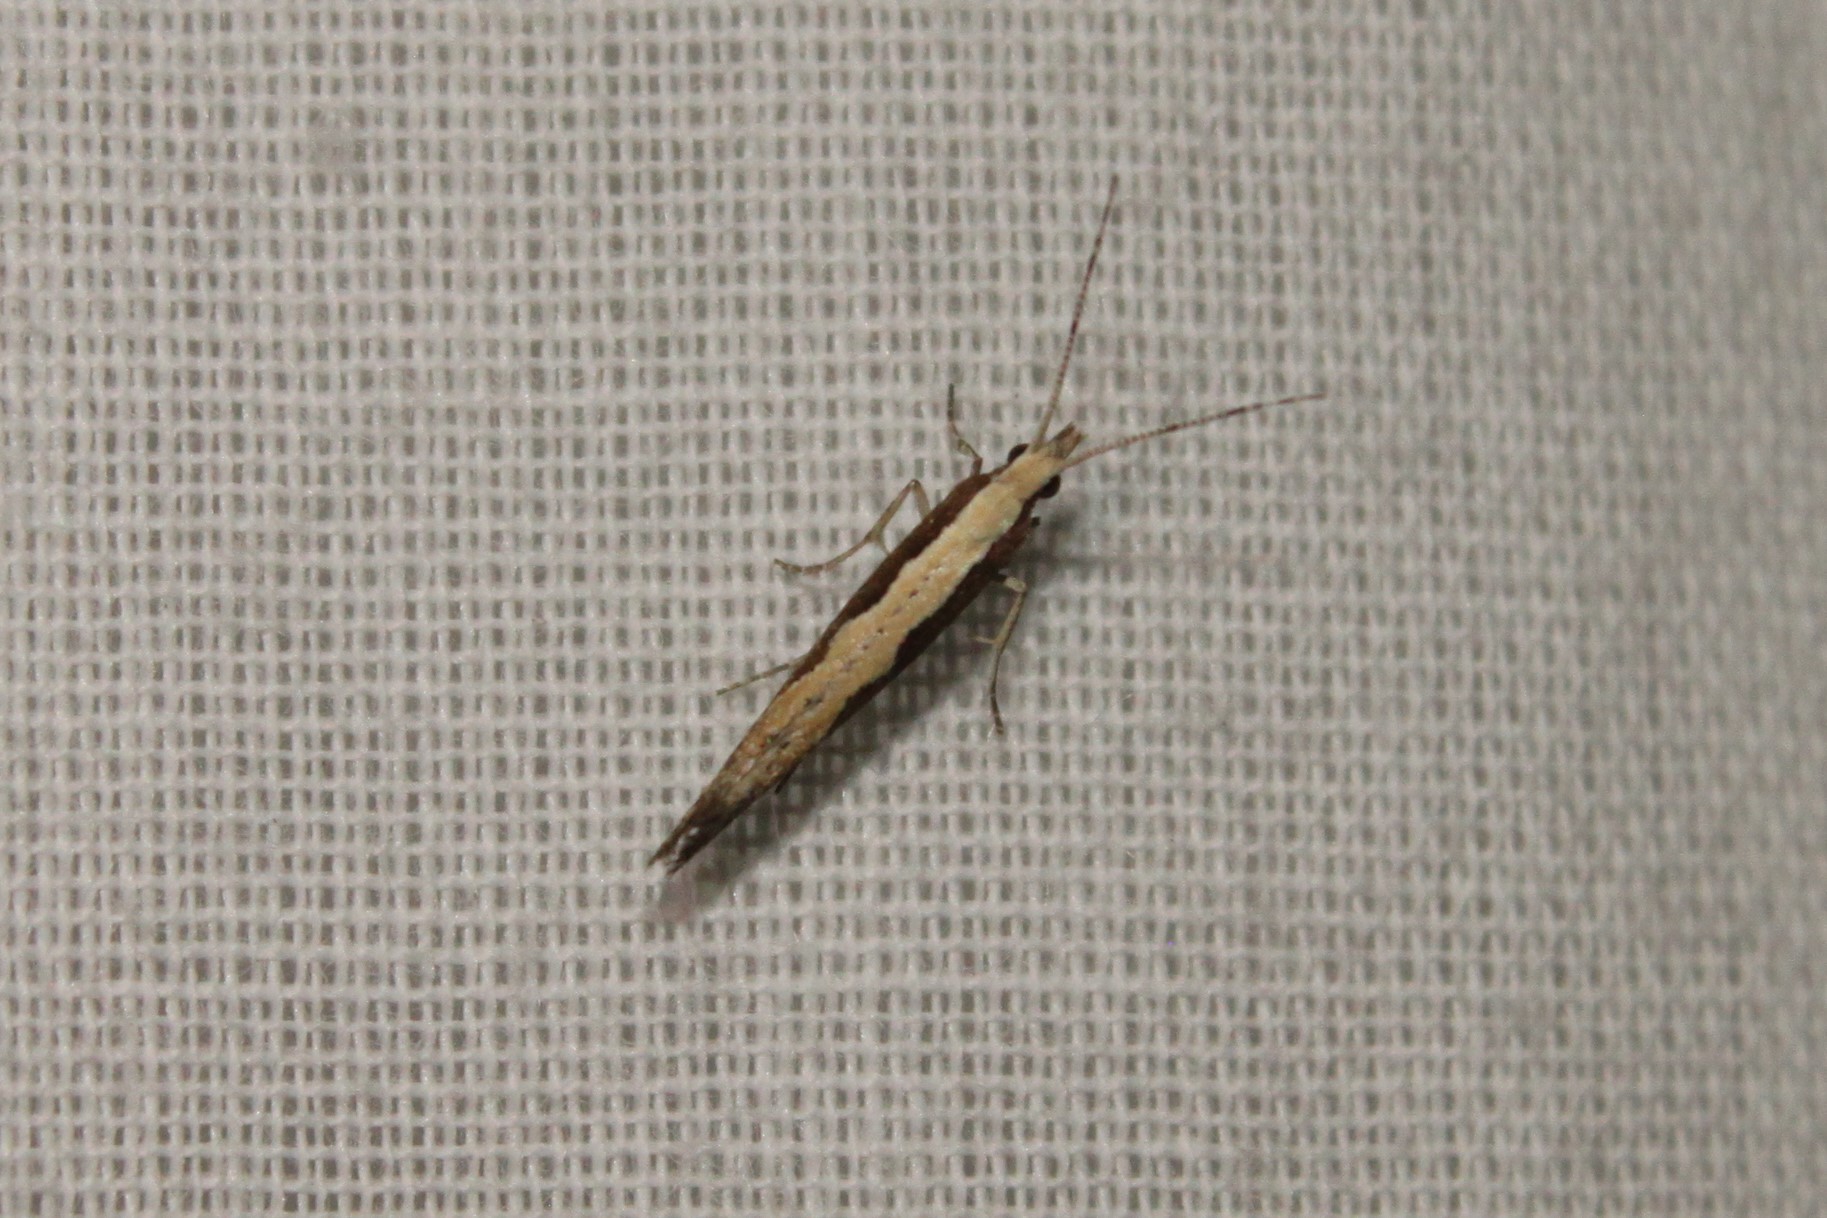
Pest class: diamondback_moth